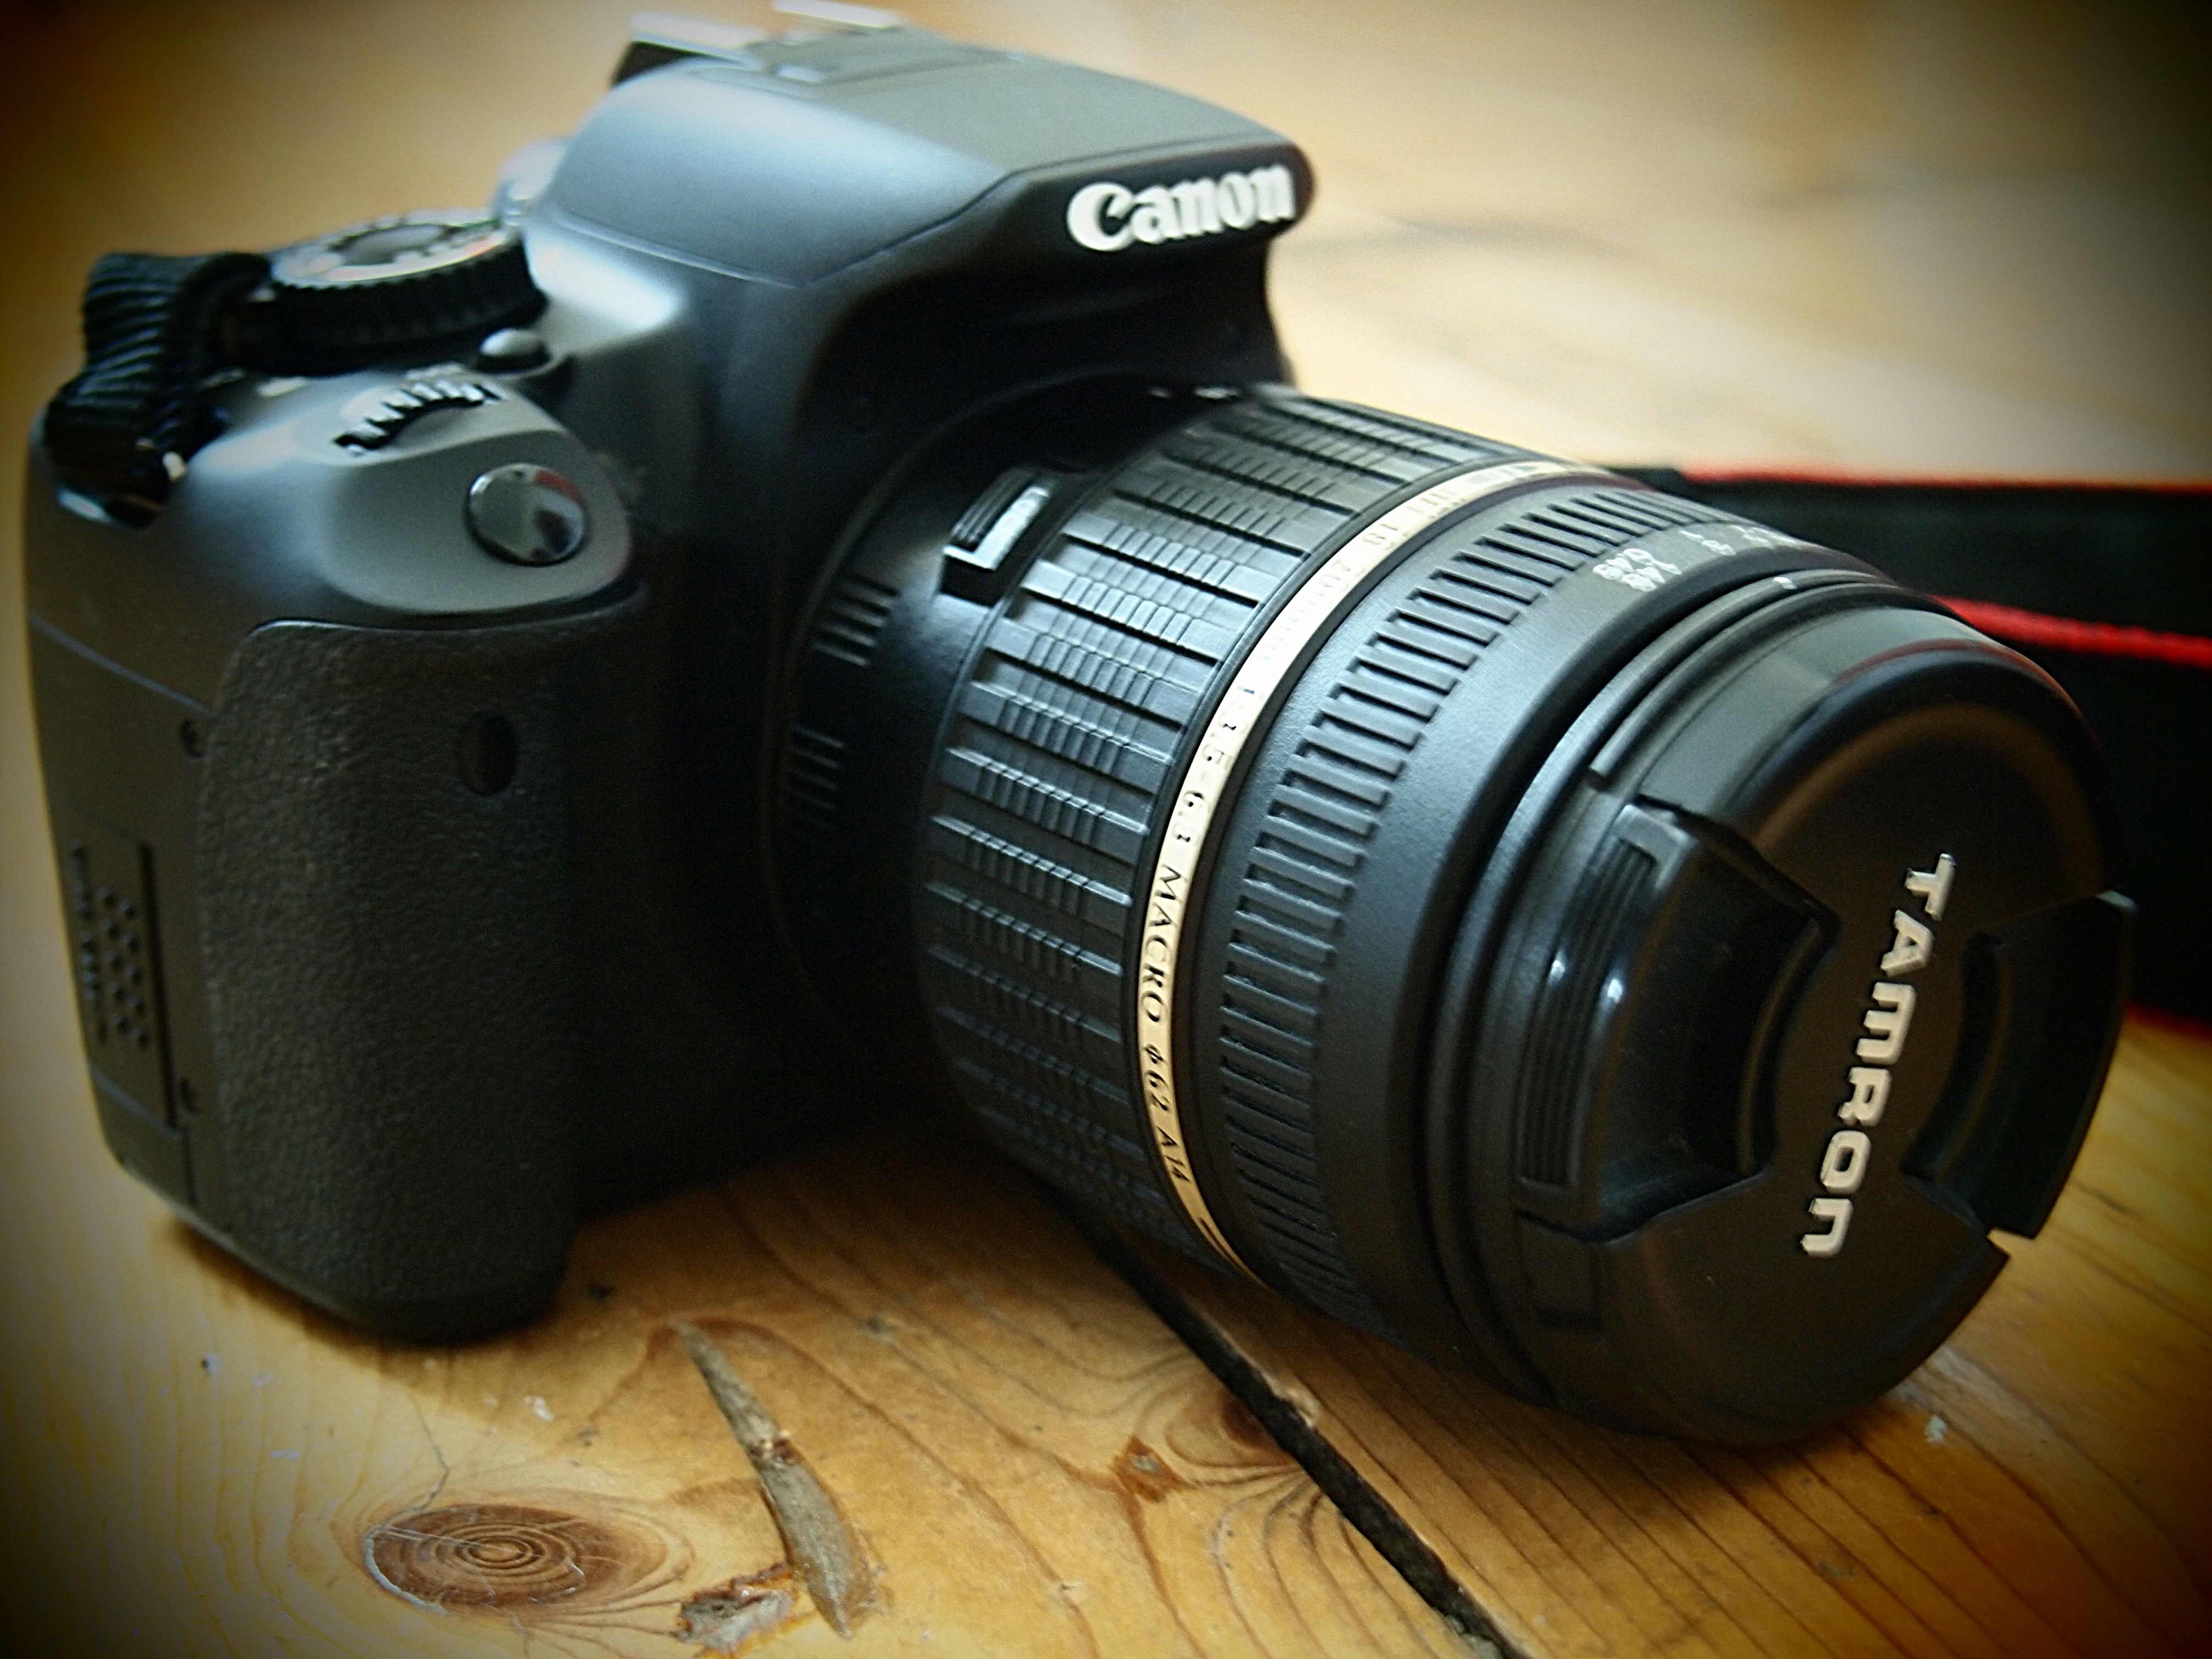
camera, photography, photo, dslr, lens, canon, reflex camera, eos, recording, digital camera, photograph, camera lens, digital slr, single lens reflex camera, cameras optics, mirrorless interchangeable lens camera